Clothing in India

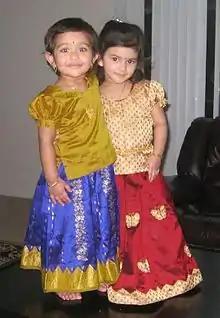
Two girls wearing Pattu Pavadai.

Rignai is the traditional dress of Tripuri women, the native inhabitants of Tripura. It is worn by wrapping it around the waist. It's worn with "Rikutu" which covers the upper half of the body. It is worn by every Tripuri woman in Tripura.